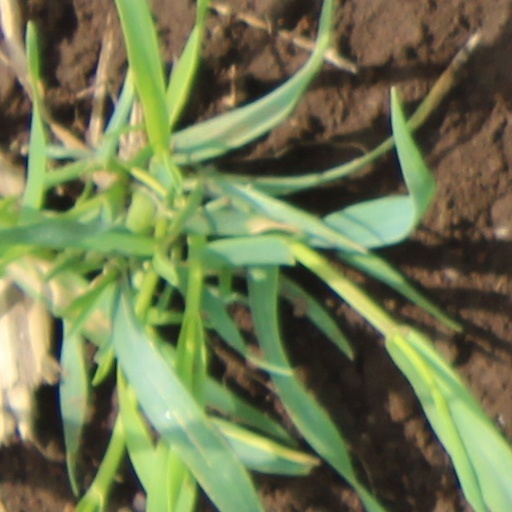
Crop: wheat